Narratio Prima

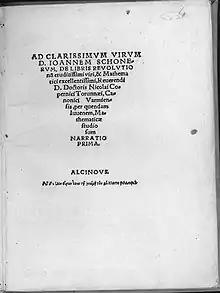
"Narratio Prima"

De libris revolutionum Copernici narratio prima, usually referred to as Narratio Prima, is an abstract of Nicolaus Copernicus' heliocentric theory, written by Georg Joachim Rheticus in 1540. It is an introduction to Copernicus's major work, "De revolutionibus orbium coelestium", published in 1543, largely due to Rheticus's instigation. "Narratio Prima" is the first printed publication of Copernicus's theory.